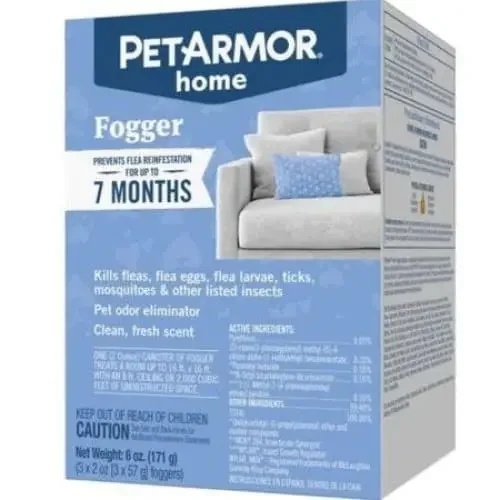
PetArmor Home Flea and Tick Fogger and Pet Odor Eliminator
PetArmor Home Flea and Tick Fogger and Pet Odor Eliminator will help remove unwanted flea and tick infestations. This fogger is designed to kill common pet pests like fleas as well as disease-carrying ticks and mosquitoes. Its also formulated to kill flea eggs and larvae before they grow into critters that will bite your furry friends. A two-ounce fogger treats up to 2,000 cubic feet of your home. It's designed to prevent flea infestations for up to seven months and as a bonus, it leaves behind a fresh, clean scent. It's just the tool needed to help free your home from unwanted pests!
Brand: PetArmor
Category: Animals & Pet Supplies > Pet Supplies > Pet Flea & Tick Control > Flea & Tick Foggers